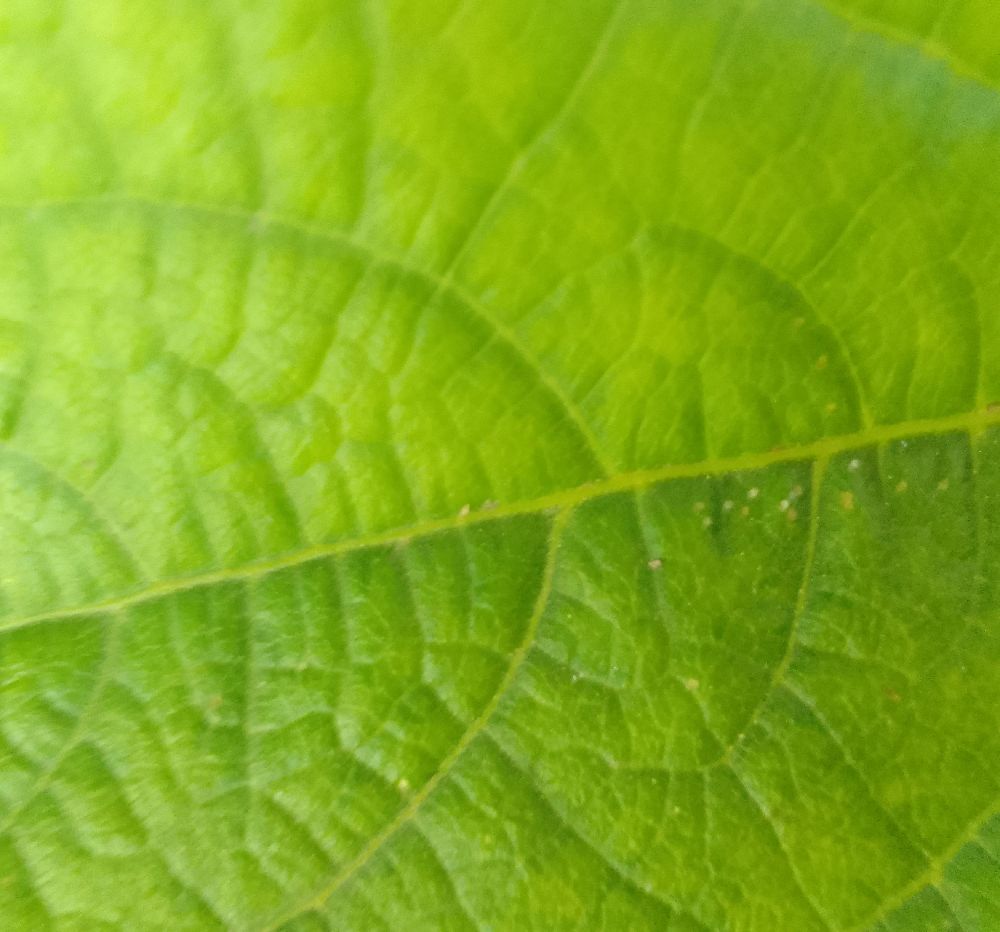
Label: healthy